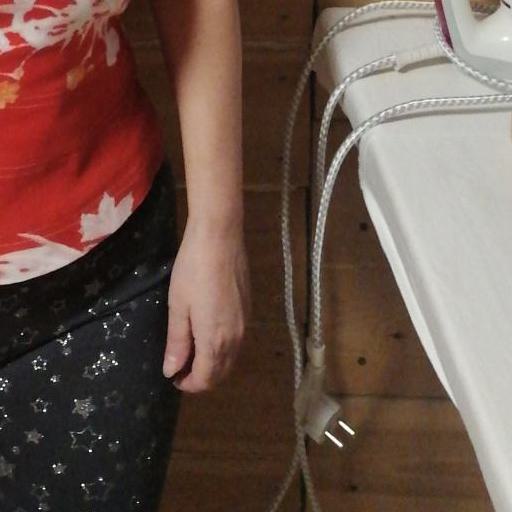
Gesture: no_gesture